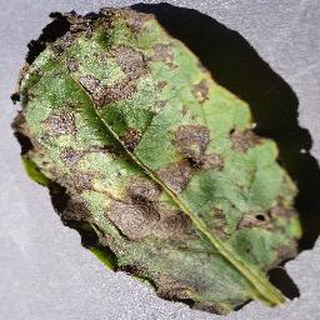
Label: potato_early_blight